Bardsey Island

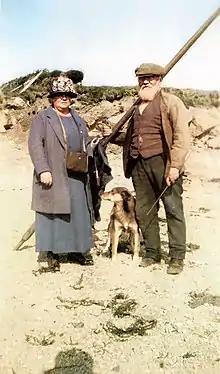
Love Pritchard, Brenin Enlli (Bardsey King) and an unknown woman and a dog, c.1915

The island is one of the best places in Gwynedd to see grey seals. In mid-summer over two hundred can be seen, sunbathing on the rocks or bobbing in the sea, and about 60 pups are born each autumn. Their sharp teeth and strong jaws are perfect for breaking the shells of lobsters and crabs which dwell in the waters. It is also possible to spot bottlenose and Risso's dolphins, and porpoises. The currents around the island are responsible for flushing in food-rich waters, and the Whale and Dolphin Conservation Society has been carrying out surveys since 1999 to find out which areas are particularly important for feeding and nursing calves.